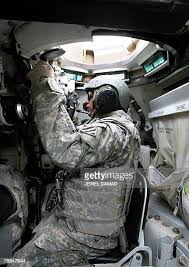
Label: T-64